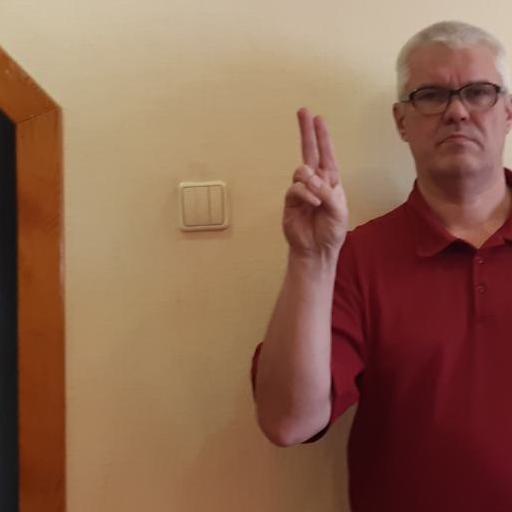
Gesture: two_up